Manol Manolov

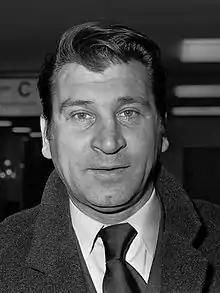
Manolov in 1972

Manol Manolov (4 August 1925 – 16 December 2008) was a Bulgarian football defender and manager.